Saint-Seurin-sur-l'Isle

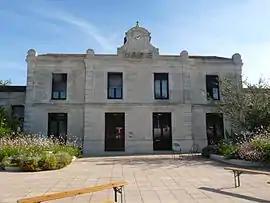
The town hall in Saint-Seurin-sur-l'Isle

Saint-Seurin-sur-l'Isle (literally "Saint Seurin on the Isle") is a commune in the Gironde department in Nouvelle-Aquitaine in southwestern France. Saint-Seurin-sur-l'Isle station has rail connections to Bordeaux, Périgueux, Brive-la-Gaillarde and Limoges.